Space industry of Russia

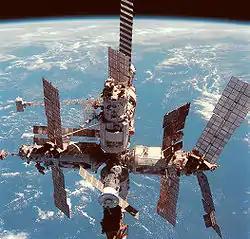
The Mir space station in 1998

The space industry of the Soviet Union was a formidable, capable and well-funded complex, which scored a number of great successes. Spending on the space program peaked in 1989, when its budget totaled 6.9 billion rubles, amounting to 1.5% of the Soviet Union's gross domestic product. During the perestroika period of the late 1980s, the space program's funding began to decrease, and this was seriously accelerated by the economic hardships of the 1990s. The Russian Federation inherited the major part of the infrastructure and companies of the Soviet program (while others, such as Yuzhnoye Design Bureau, became Ukrainian), but found itself unable to continue the appropriate level of financing. By 1998, the space program's funding had been cut by 80%.